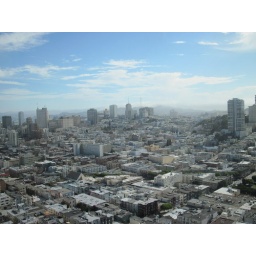
A day walking around SF. Random pictures of beautiful building and steets. A day walking around San Francisco. Random pictures of beautiful streets and buildings.